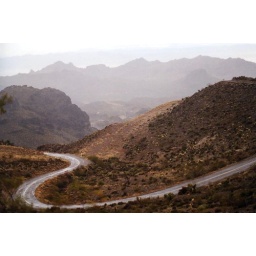
Winding mountain road in Colorado.